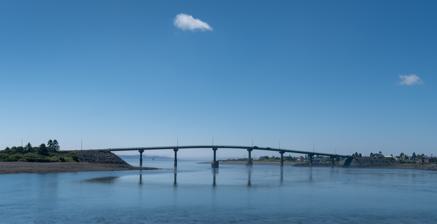
Building: Franklin Delano Roosevelt Bridge
Country: Unknown
Year built: 1962
International bridge between Lubec, Maine, USA and Campobello Island, New Brunswick, Canada Franklin Delano Roosevelt Memorial Bridge Coordinates 44°51′33.8″N 66°58′48.8″W / 44.859389°N 66.980222°W / 44.859389; -66.980222 Carries Route 774 and SR 189 Crosses Lubec Channel Locale Lubec, Maine and Campobello, New Brunswick Official name Franklin Delano Roosevelt Memorial Bridge Other name(s) Roosevelt International Bridge Named for Franklin D. Roosevelt Characteristics Material Steel History Construction start 1958 Opened 1962 Location The Franklin Delano Roosevelt Memorial Bridge is an international bridge which connects the community of Lubec , Maine in the United States with Campobello Island in the Canadian province of New Brunswick across the Lubec Narrows. The decked steel beam bridge is named for Franklin D. Roosevelt , the 32nd President of the United States , who maintained a summer retreat on Campobello Island (now preserved as Roosevelt Campobello International Park ). A plaque in the middle of the bridge is the easternmost physical marker of the Canada–United States border . The bridge, connecting New Brunswick Route 774 to Maine State Route 189 , is Campobello Island's only fixed connection to the mainland of North America; all of the island's transportation connections to the rest of New Brunswick are by seasonal ferry . Border crossing Main article: Lubec–Campobello Border Crossing U.S. Customs and Border Protection and Canada Border Services Agency stations are located at each end of the Franklin Delano Roosevelt Memorial Bridge, forming the Lubec-Campobello Border Crossing. Although a ferry connected Lubec with Campobello Island for many years, permanent border inspection facilities were not deployed until the bridge was completed in 1962.  The US operated out of a mobile home for the first two years. History In 1958, the Canadian government passed the Campobello-Lubec Bridge Act providing for the framework for the construction of the span. Following a few years of planning, the bridge opened to traffic in 1962, with its official dedication occurring on August 15, 1962. See also Maine portal List of buildings and monuments honoring presidents of the United States in other countries References